Trailer-on-flatcar

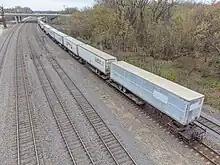
Spine cars with semi trailers on them

Trailer on flatcar, also known as TOFC or piggyback, is the practice of carrying semi-trailers on railroad flatcars. TOFC allows for shippers to move truckloads long distances more cheaply than can be done by having each trailer towed by a truck, since one train can carry more than 100 trailers at once. The trailers will be moved by truck from their origin to an intermodal facility, where they will then be loaded onto a train, typically by a rubber tired gantry crane, for the bulk of their journey. Alternatively, trailers may be driven onto the flatcars via ramps by a terminal tractor. Near the destination, the trailers are unloaded at another facility and brought to their final destination by a tractor unit.